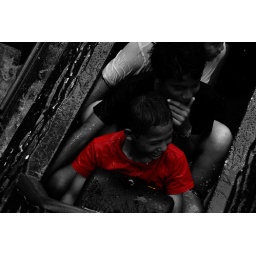
boy in red